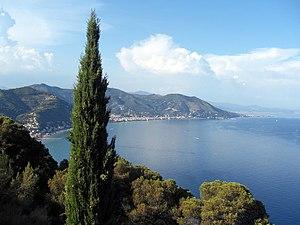
Le Capo Mele est une colline située en Italie, dans la province de Savone, au bord de la mer Ligure. Il se trouve sur le territoire de la commune de Laigueglia. Le Capo Mele est connu pour être la troisième ascension de la course cycliste Milan-San Remo, située à environ 50 km de l'arrivée. Il est le premier des quatre Capi, avant le Capo Cervo, le Capo Berta et la Cipressa.